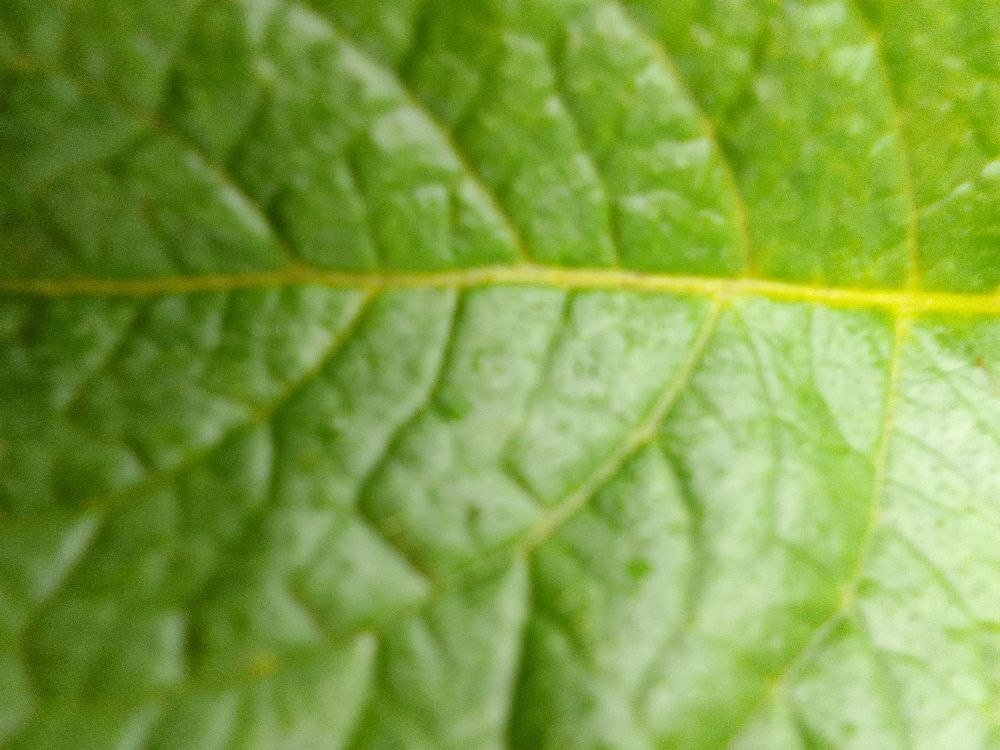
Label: Healthy